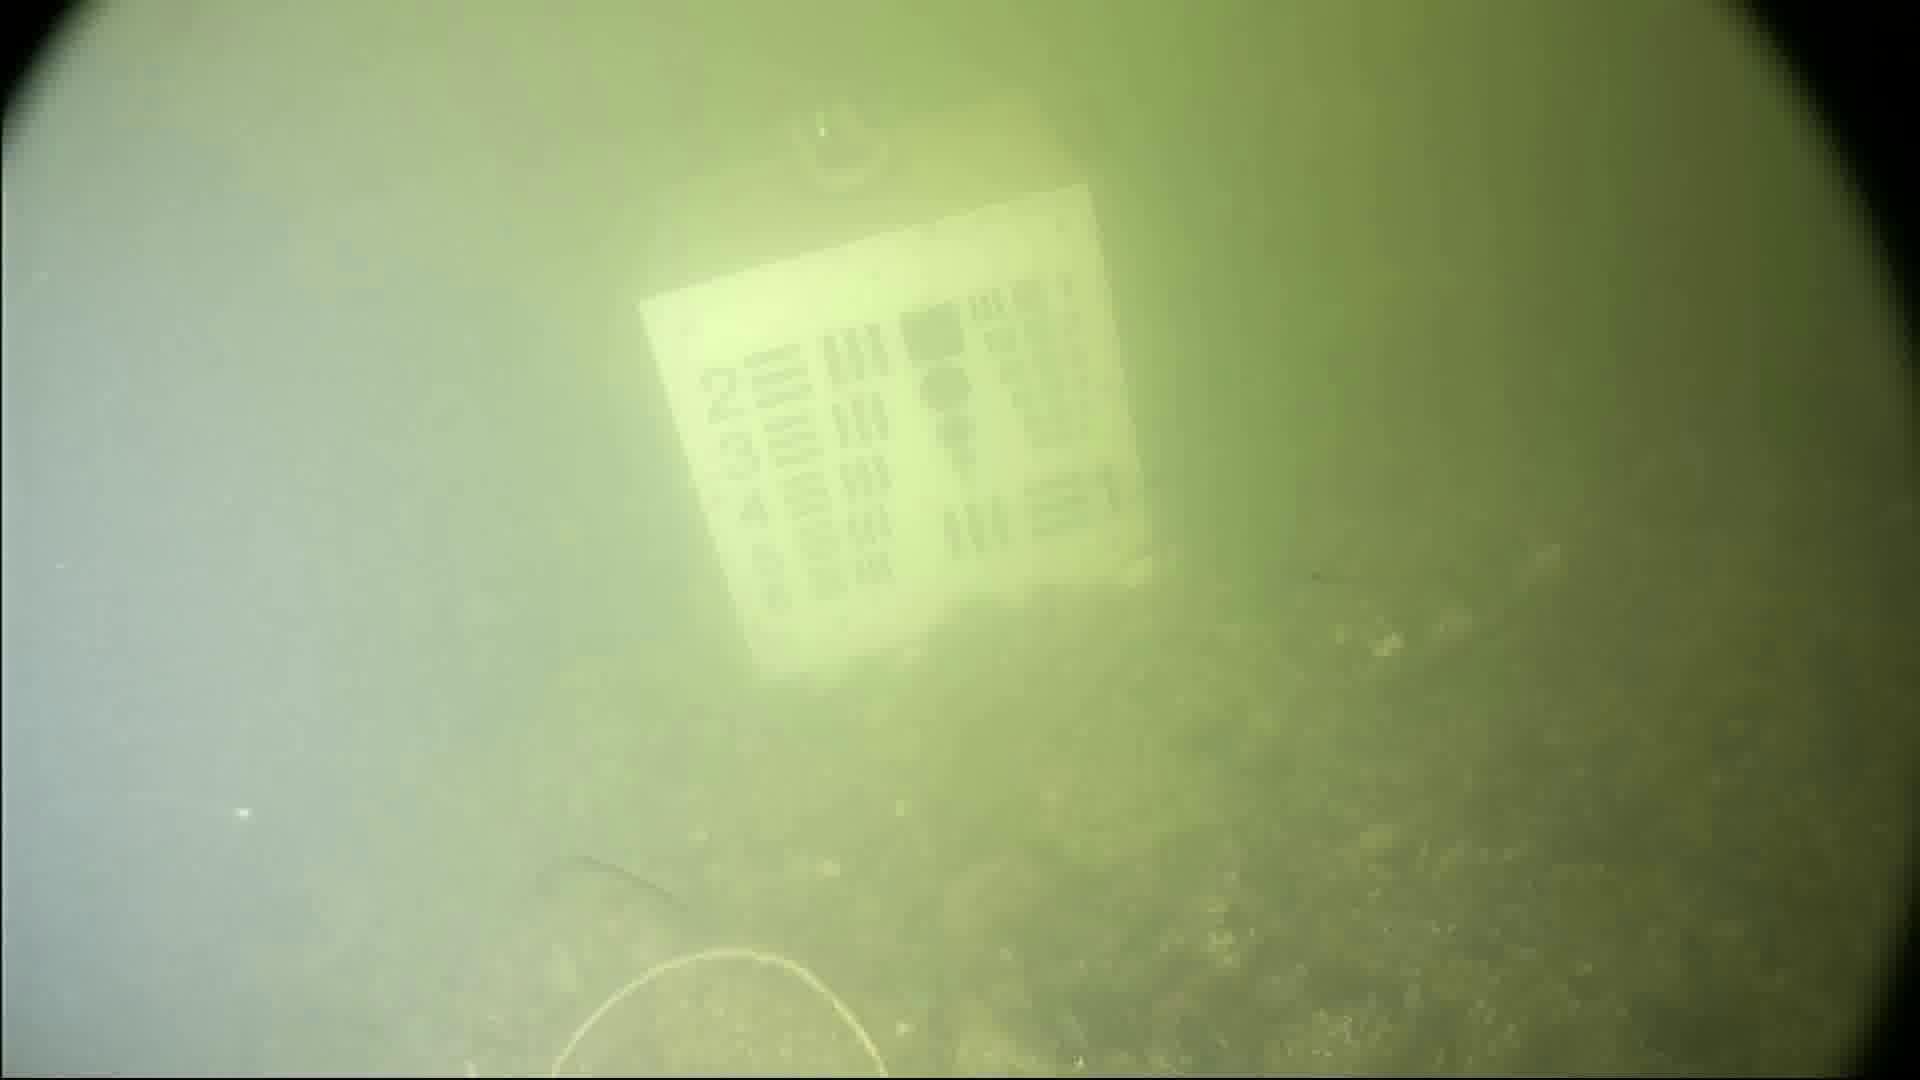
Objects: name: crab